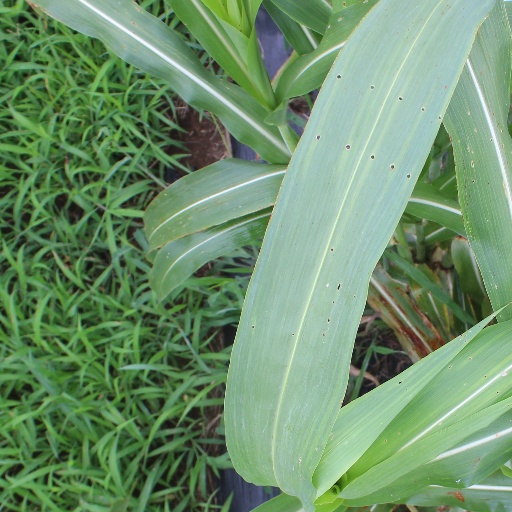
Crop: sorghum